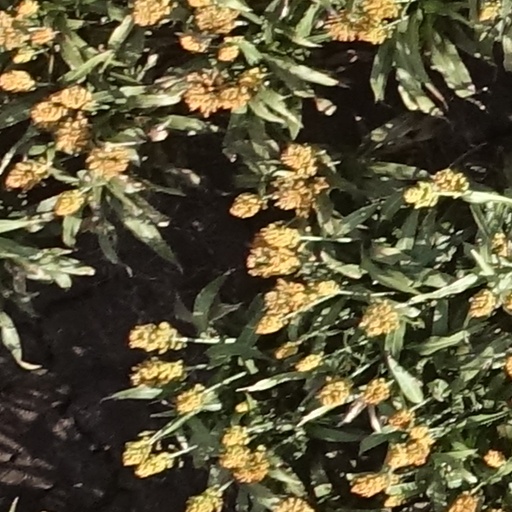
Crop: sorghum